Tania Detomas

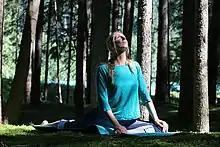
Tania Detomas in 2019

Tania Detomas (born 10 August 1985) is an Italian snowboarder. She was born in Cavalese. She competed at the 2006 Winter Olympics, in halfpipe.